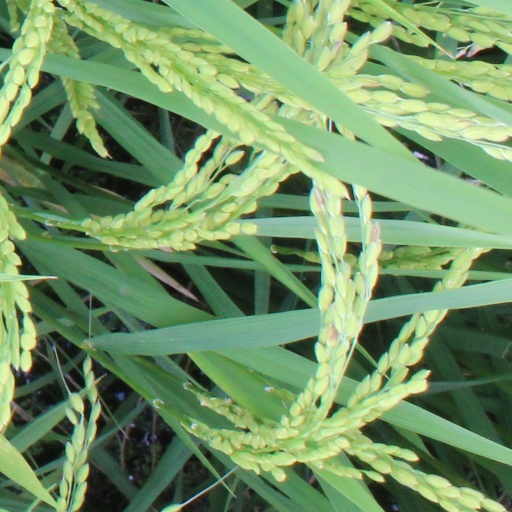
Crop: rice